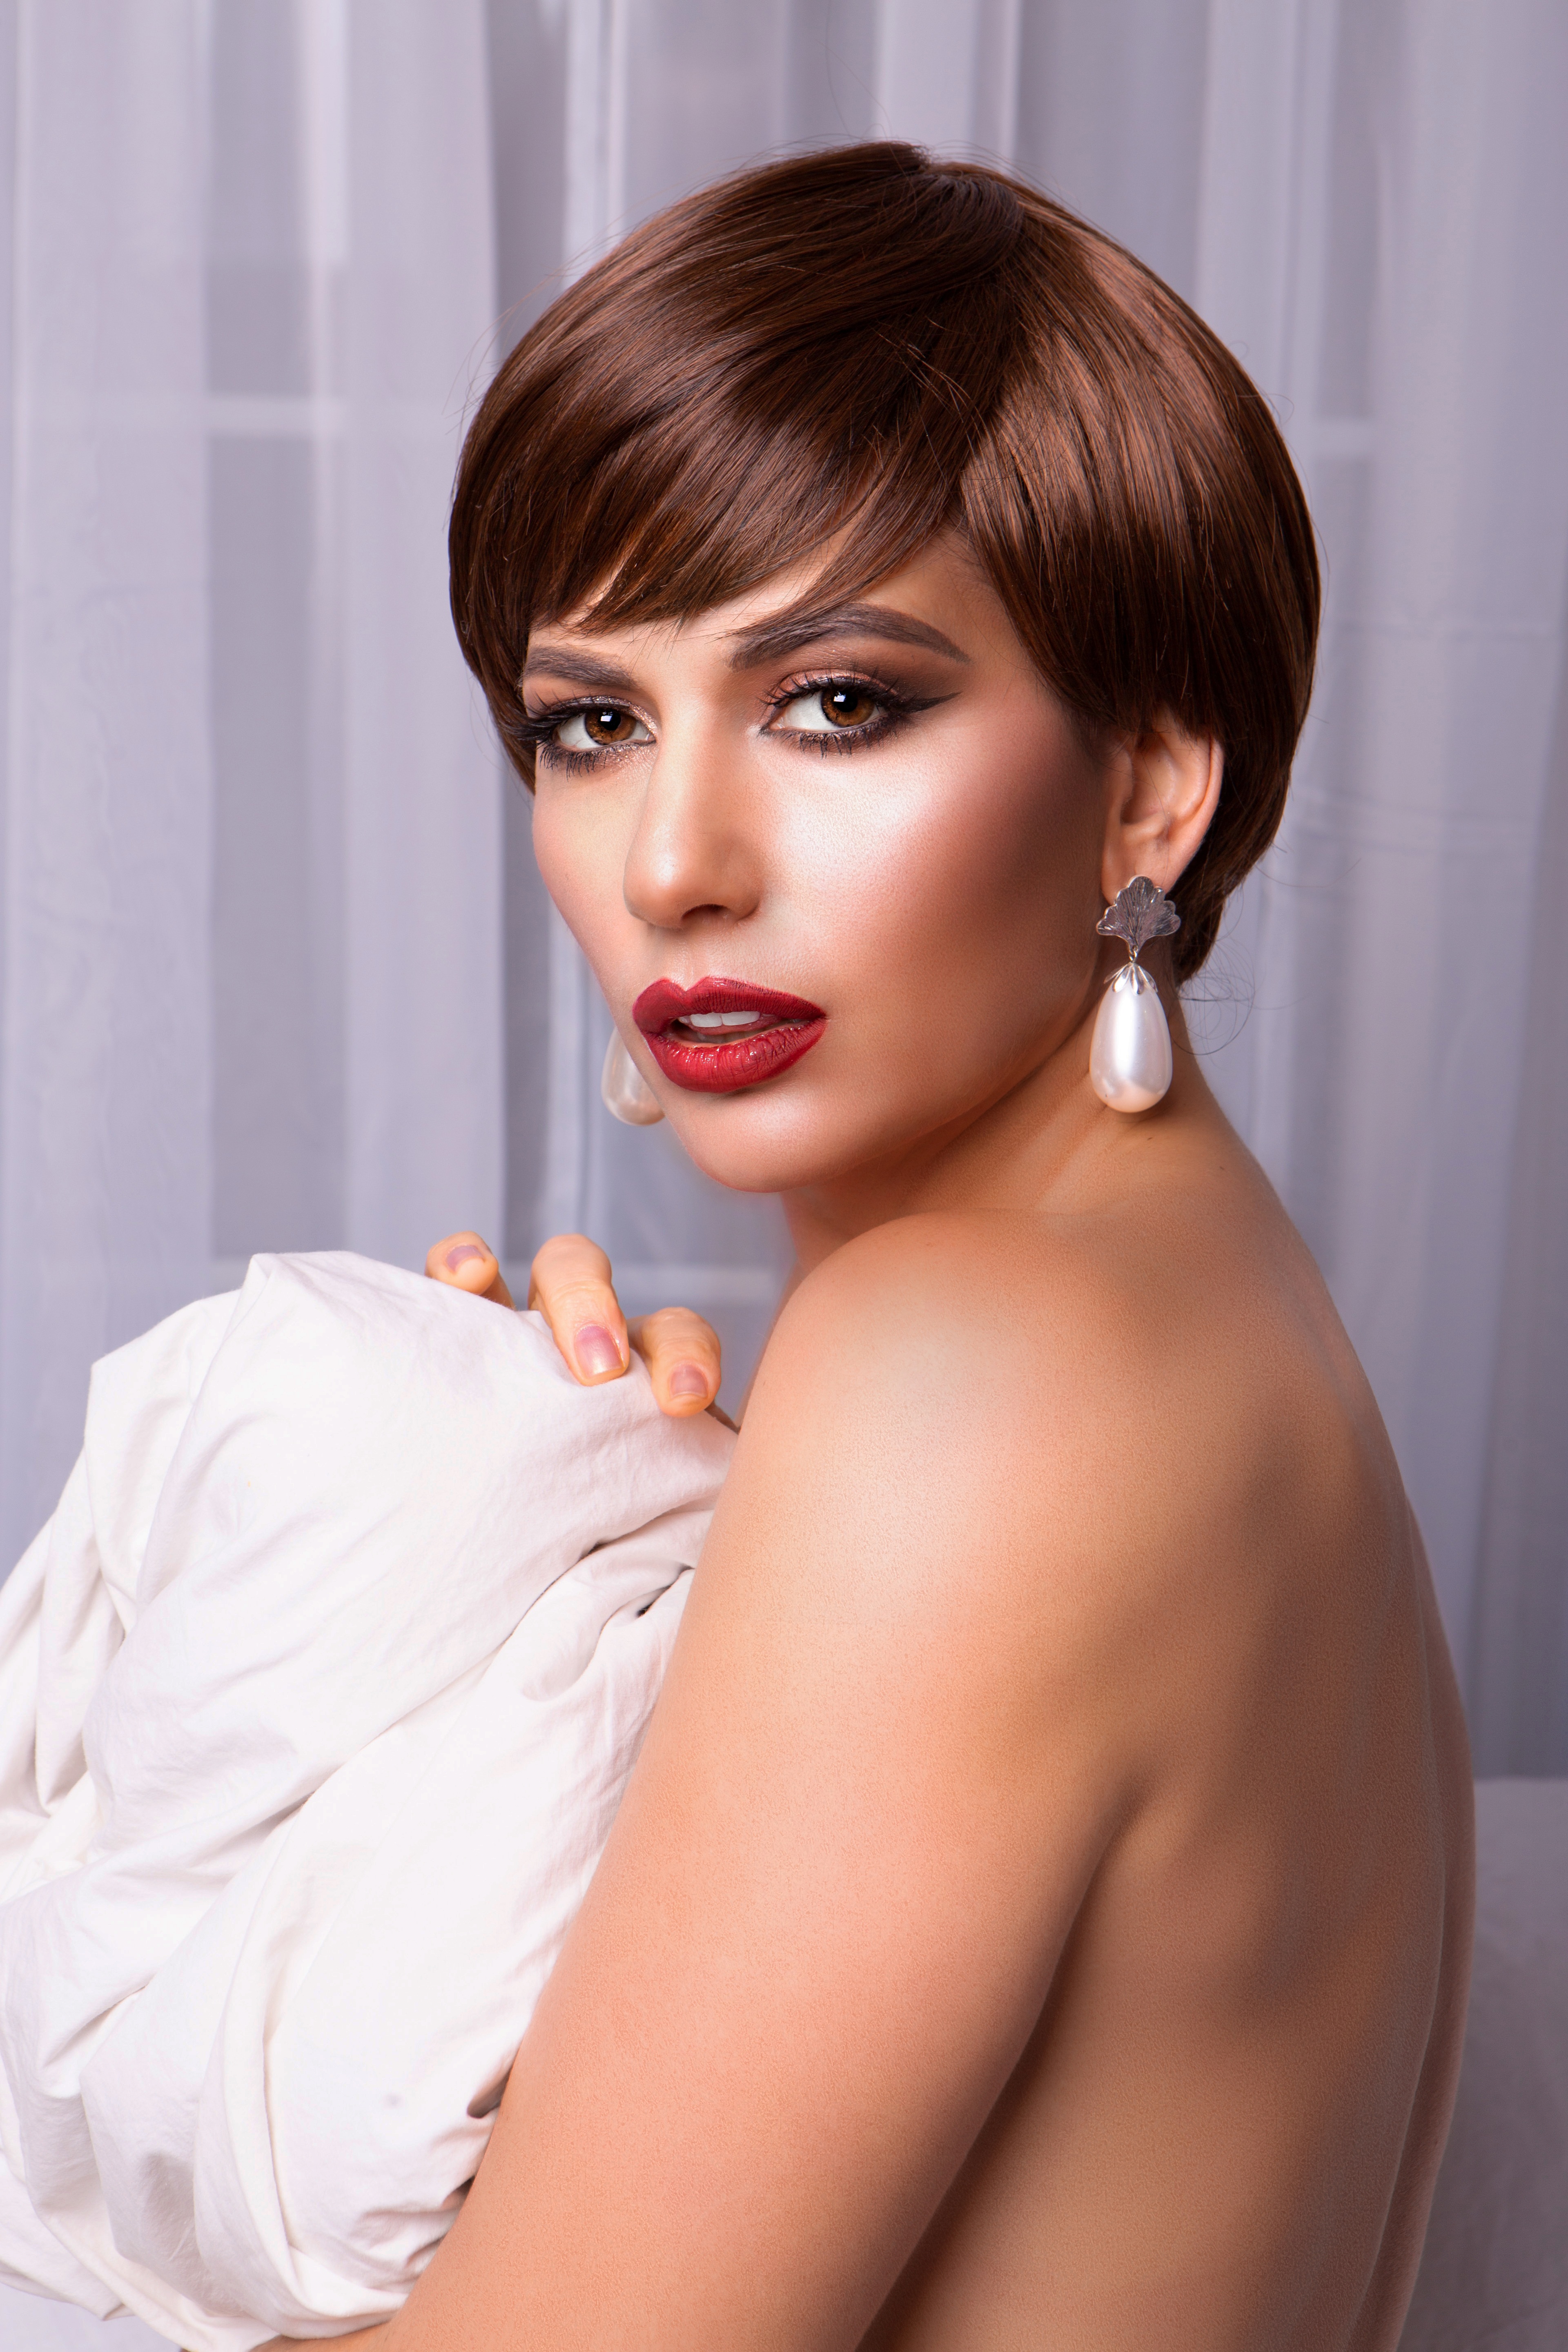
woman, hair, joint, skin, lip, chin, hand, shoulder, arm, eyebrow, lipstick, eyelash, muscle, eye liner, flash photography, neck, jaw, makeover, eye shadow, layered hair, cosmetics, fashion model, black hair, bangs, chest, earrings, fashion design, Step cutting, long hair, jewellery, wig, blond, thigh, art model, human leg, bridal accessory, waist, brown hair, formal wear, pixie cut, peach, fashion accessory, necklace, cocktail dress, abdomen, sitting, crop, hime cut, gown, hair coloring, flesh, portrait photography, bob cut, photo shoot, portrait, haute couture, model